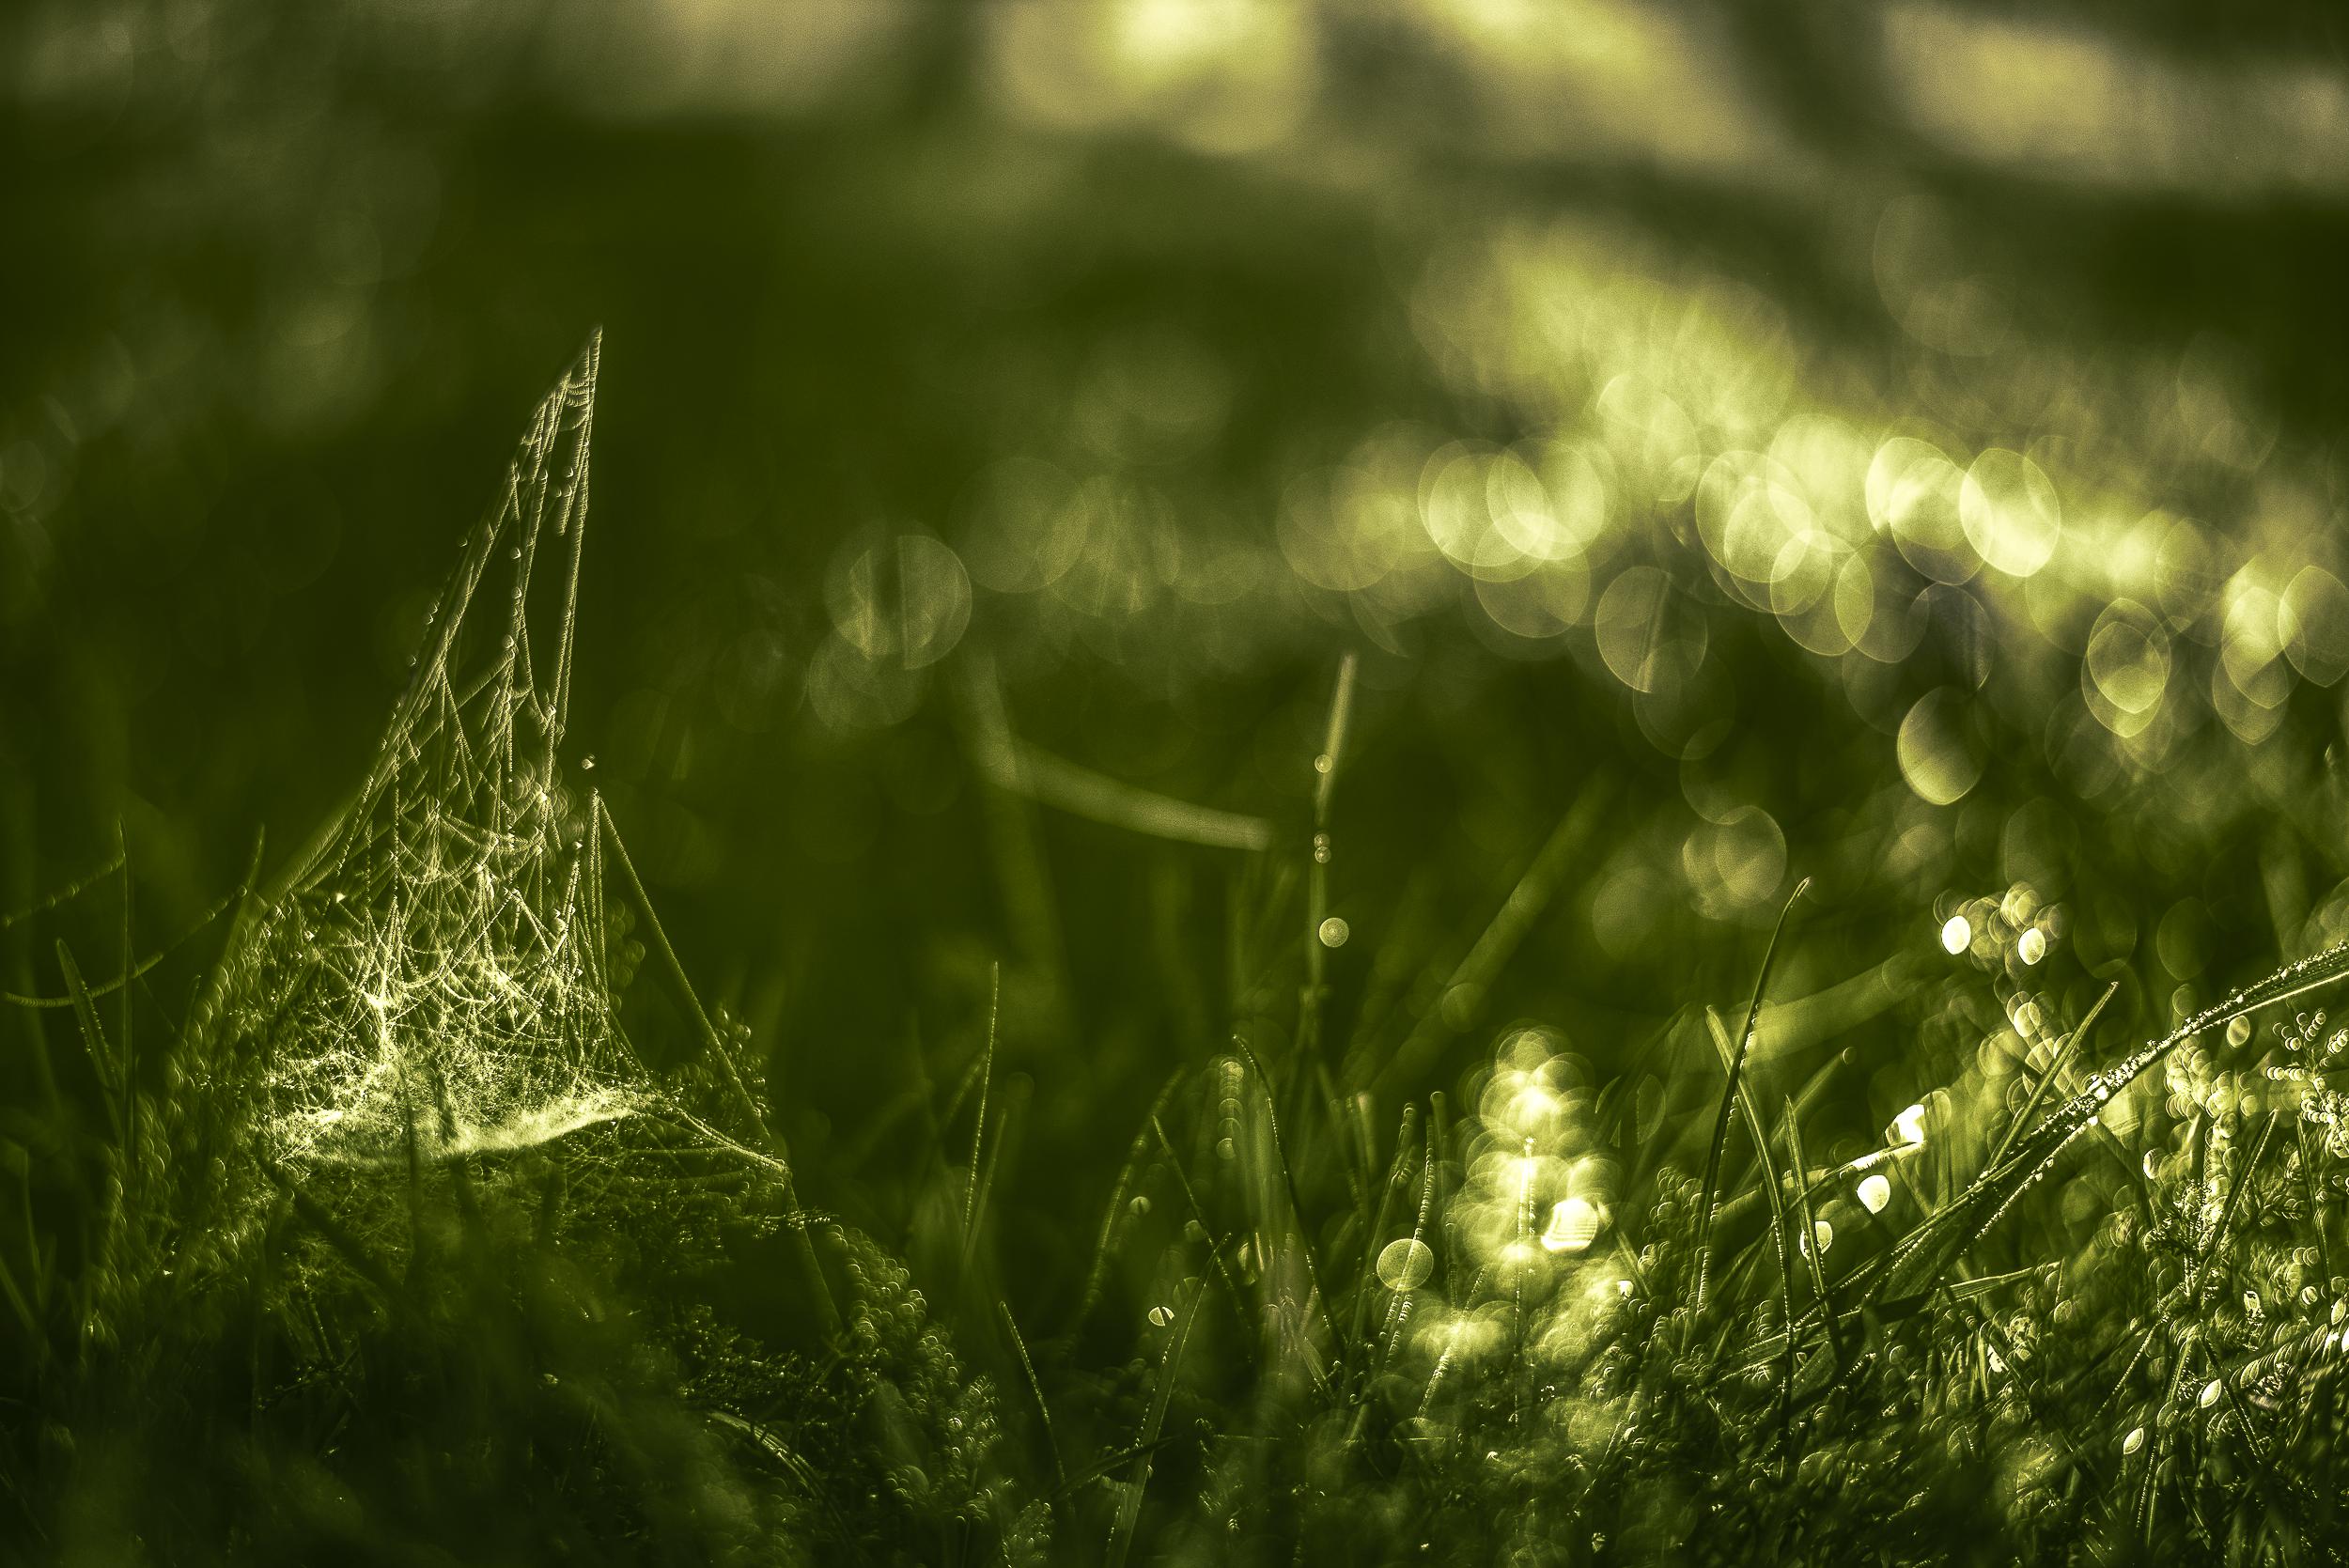
tree, water, nature, forest, grass, branch, dew, light, plant, field, lawn, meadow, sunlight, morning, leaf, flower, europe, green, reflection, nikon, closeup, flora, close up, vert, couleur, inexplore, nikkor, coeuruyann, toile, curuyann, nikond750, moisture, macro photography, atmospheric phenomenon, grass family, plant stem, woody plant, computer wallpaper